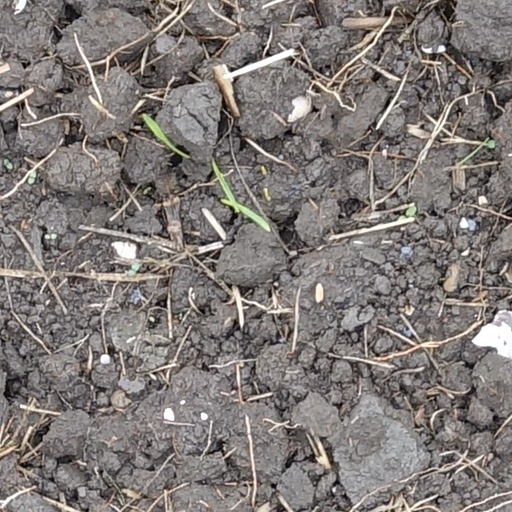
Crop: wheat